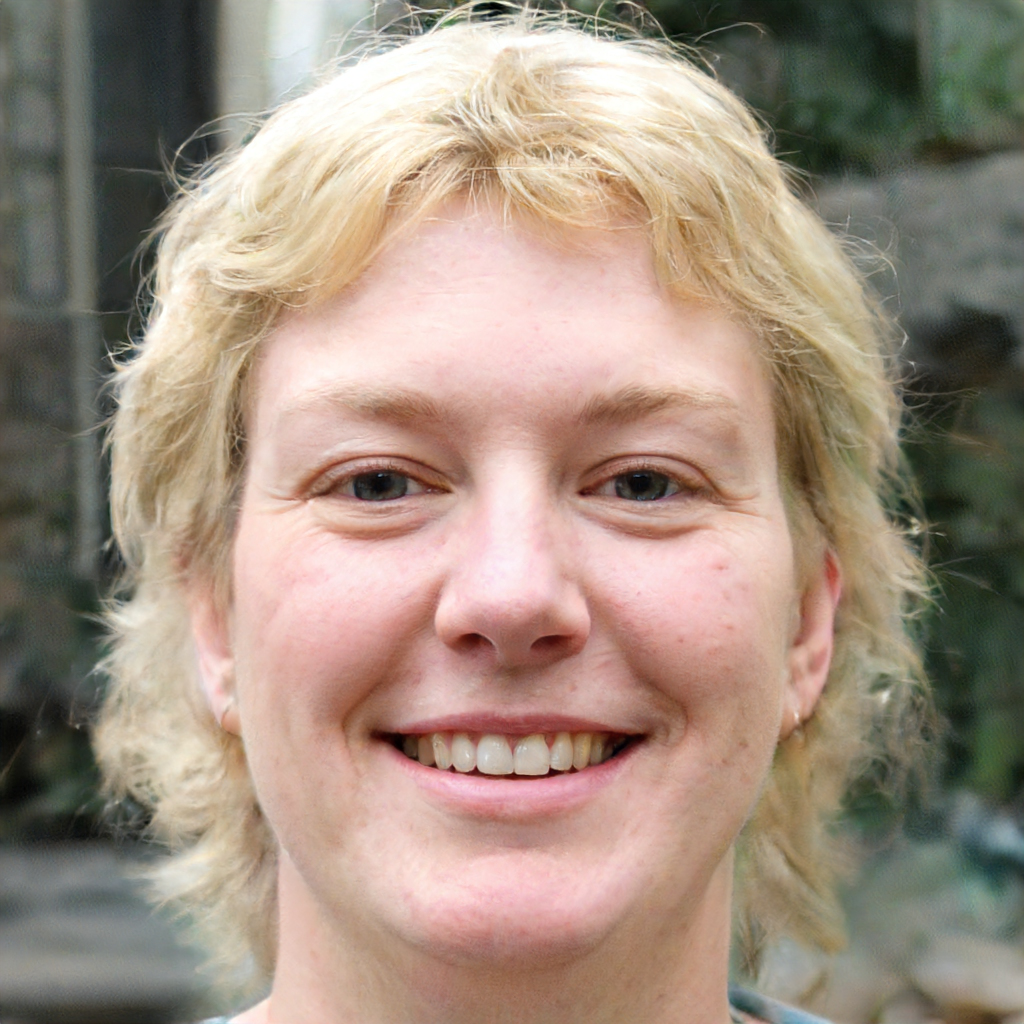
Portrait style: Real Portrait